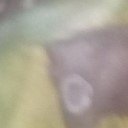
Label: Leaf_rust